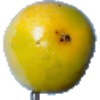
Label: maracuja